Soheil Afnan

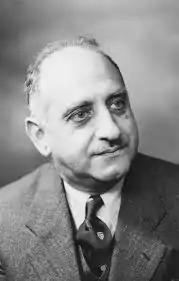

Afnan was born in Palestine to a prominent Baháʼí lineage. His parents were Mírzá Muḥsin Afnán, a cousin of the Báb, and Túbá Khánum. His maternal grandparents were ʻAbdu'l-Bahá, the son of and successor to the Baháʼí Faith founder-prophet Baháʼu'lláh, and Munirih Khánum.